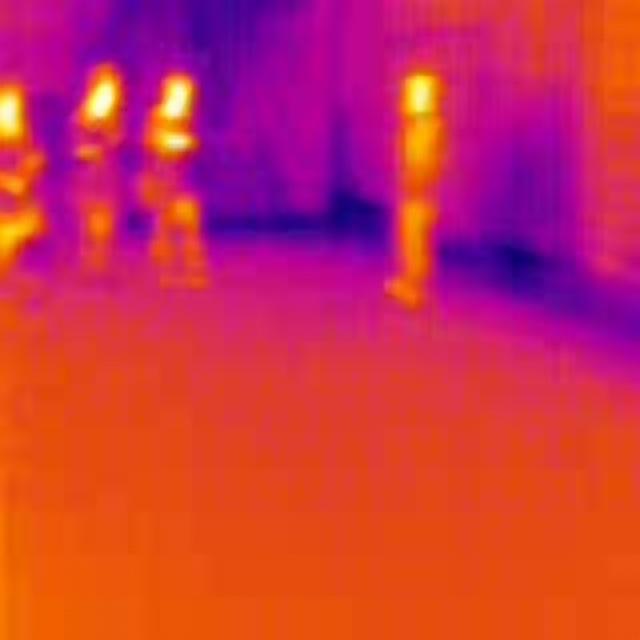
Detected objects:
label: person
label: person
label: person
label: person